Electrodynamic speaker driver

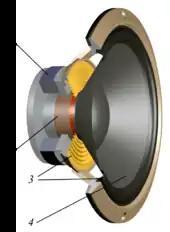
Cutaway view of a dynamic loudspeaker for the bass register:

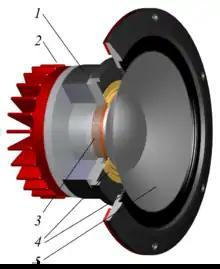
Cutaway view of a dynamic midrange speaker:

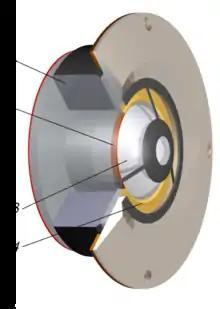
Cutaway view of a dynamic tweeter with acoustic lens and a dome-shaped membrane:

The most common type of driver, commonly called a dynamic loudspeaker, uses a lightweight diaphragm, or "cone", connected to a rigid "basket", or "frame", via a flexible suspension, commonly called a "spider", that constrains a voice coil to move axially through a cylindrical magnetic gap. A protective dust cap glued in the cone's center prevents dust, most importantly ferromagnetic debris, from entering the gap.